Bob Pettit

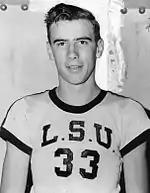
Pettit in 1951

Pettit made his varsity debut at LSU in 1952. He led the SEC in scoring for his first of three consecutive seasons, averaging 25.5 points per game. He ranked third in the nation in scoring and also averaged 13.1 rebounds per game, helping his team to a 17–7 win–loss record for a second-place finish in the league, and was selected to the All-SEC team.